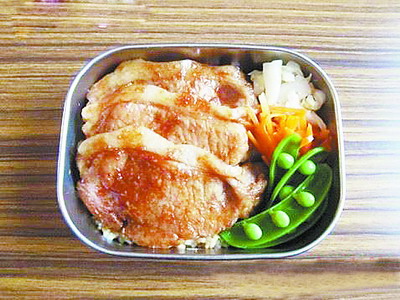
Label: trash